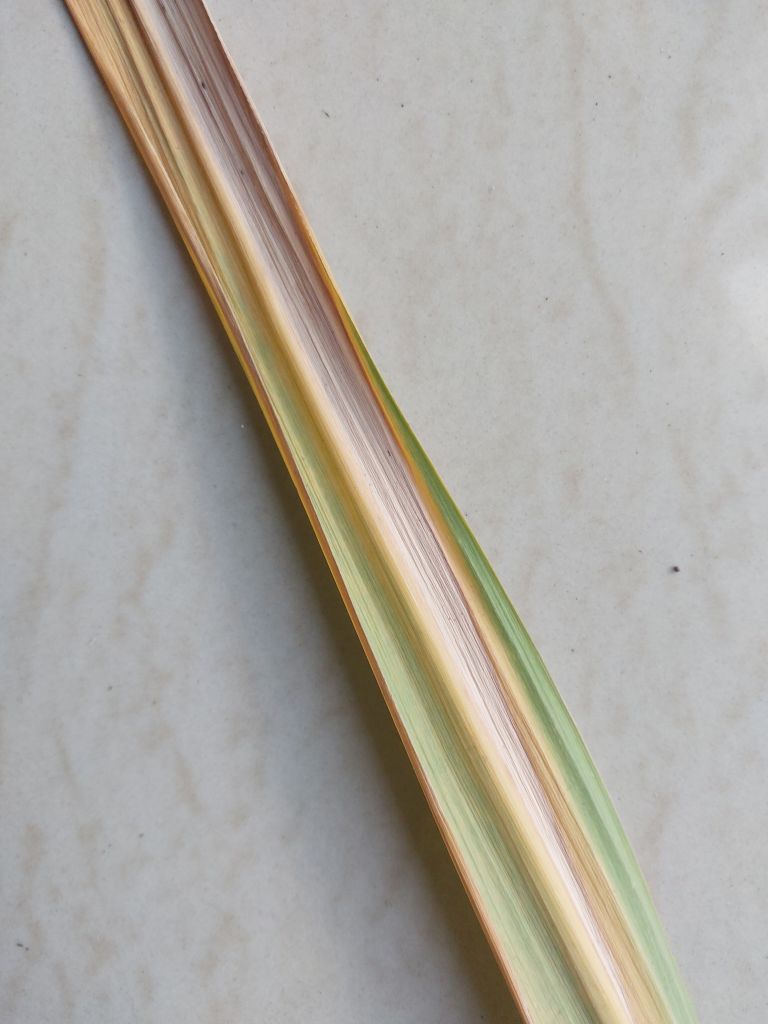
Label: Yellow Leaf